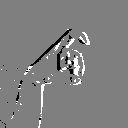
ASL letter: x